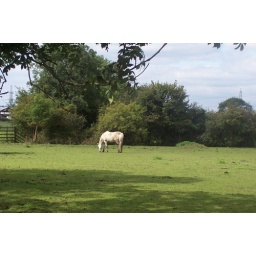
Hawkesbury Walk - 130809 - horse in a field